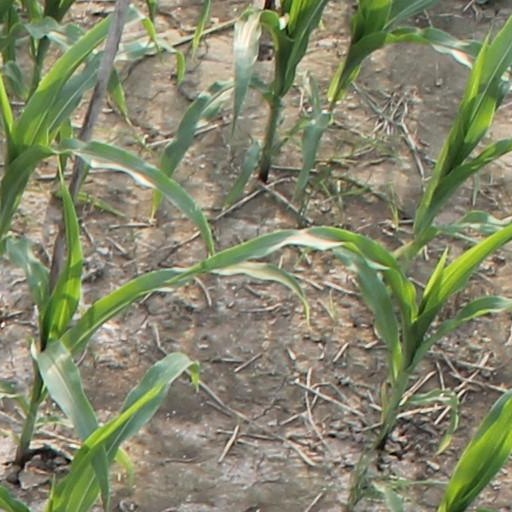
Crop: maize; corn